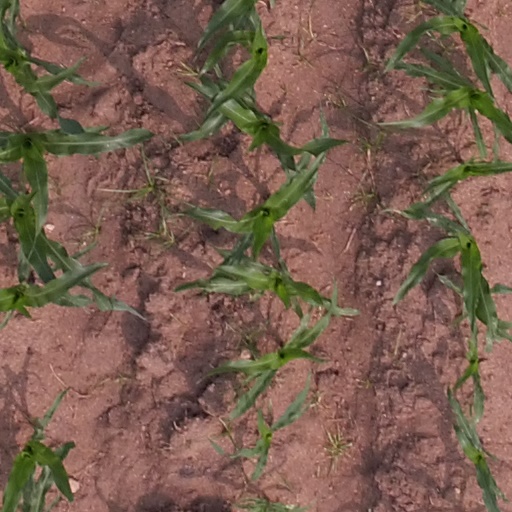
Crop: maize; corn